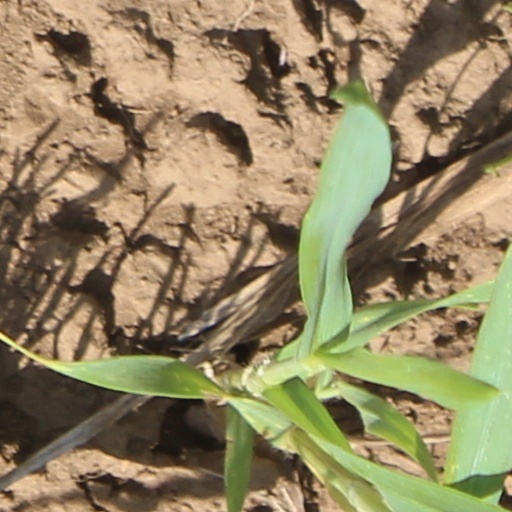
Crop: wheat